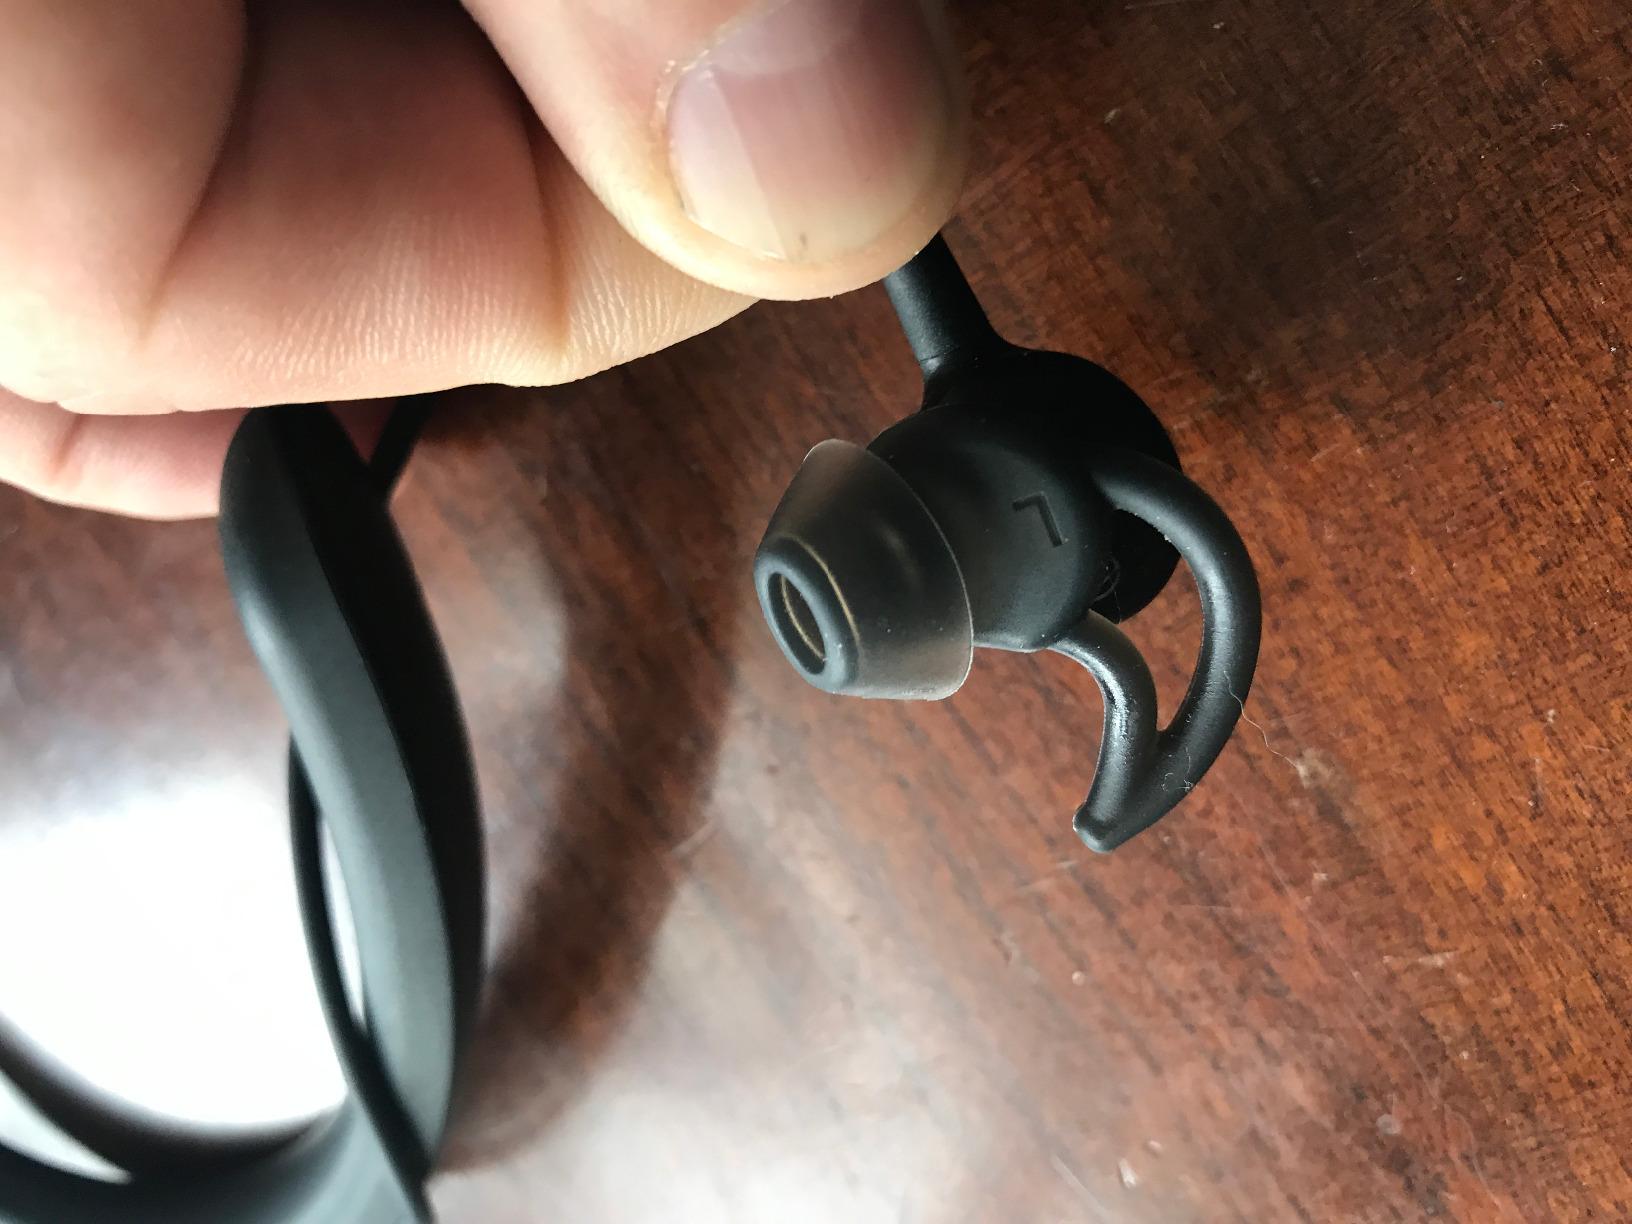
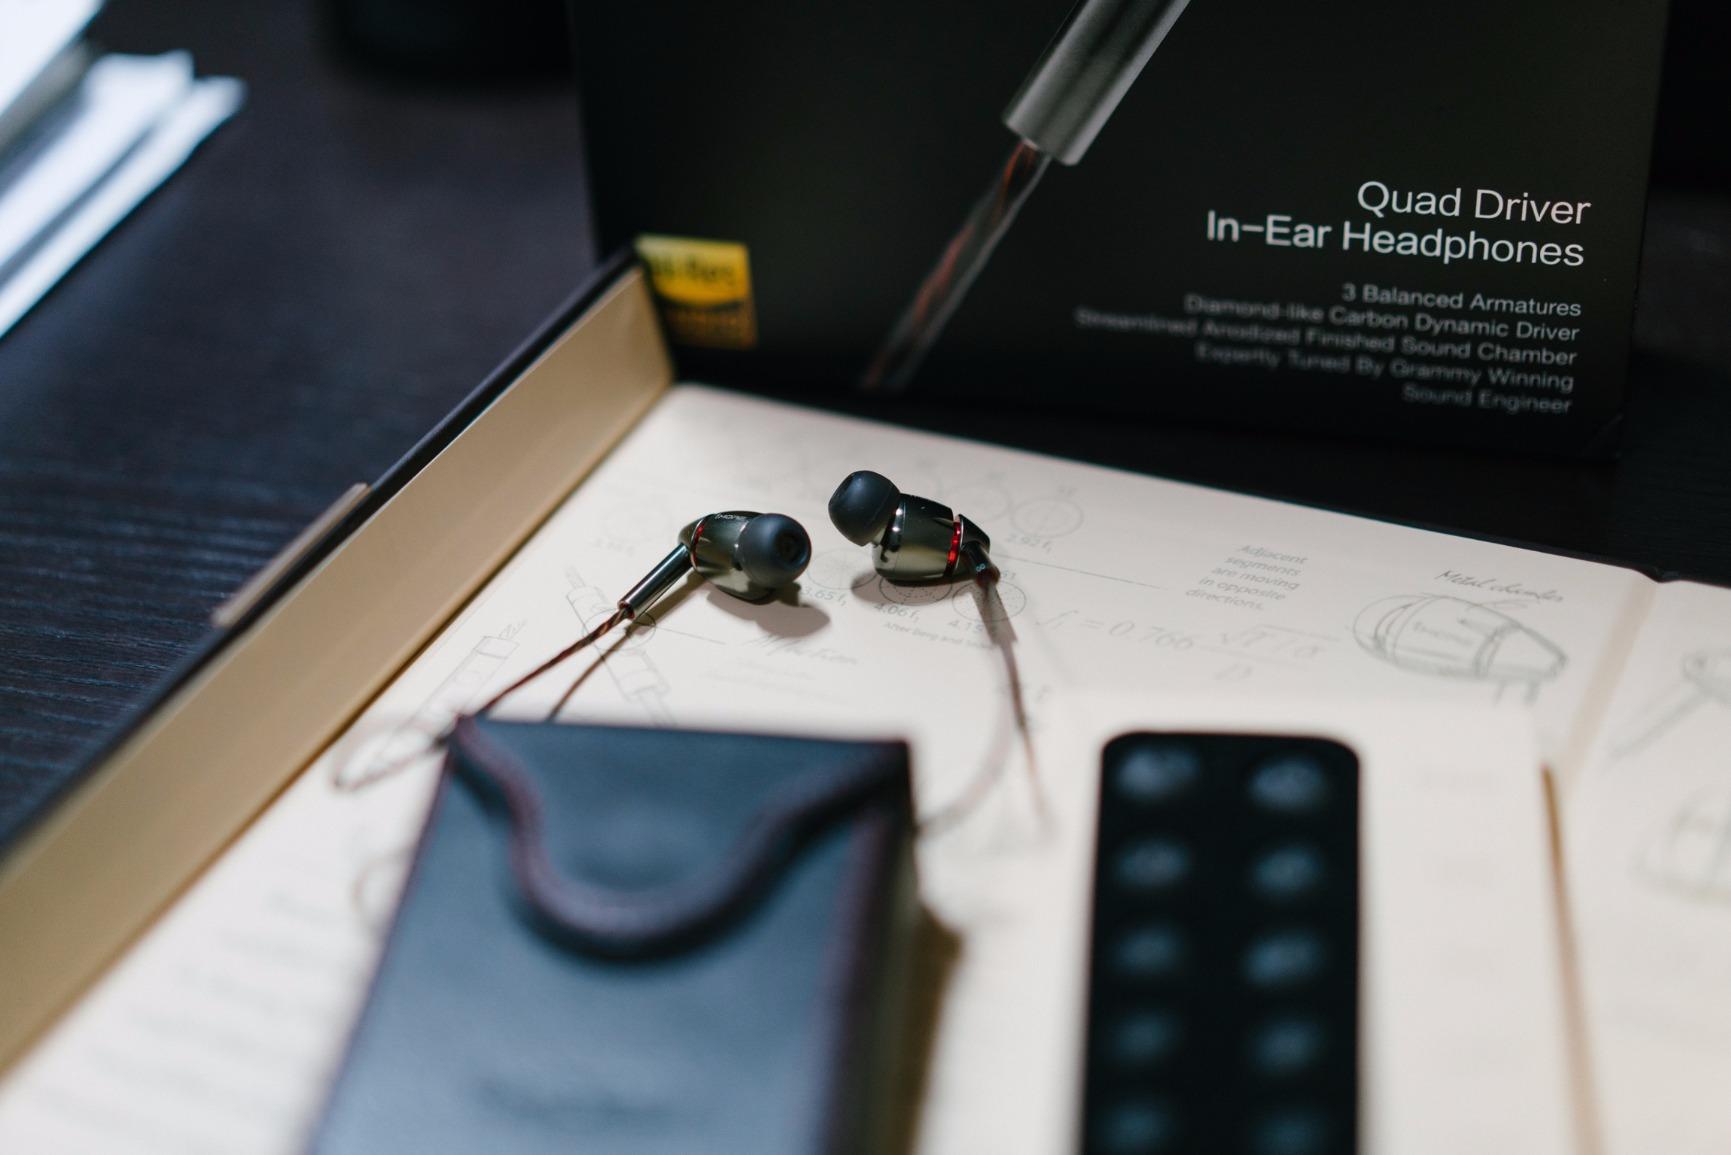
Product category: headphones
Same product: no